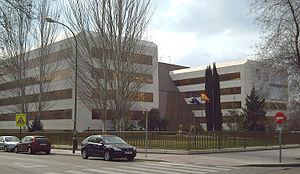
Siège principal de l'Institut des personnes âgées et des services sociaux (IMSERSO), du ministère de la Santé, sur l'avenue de l'Illustration, à Madrid.